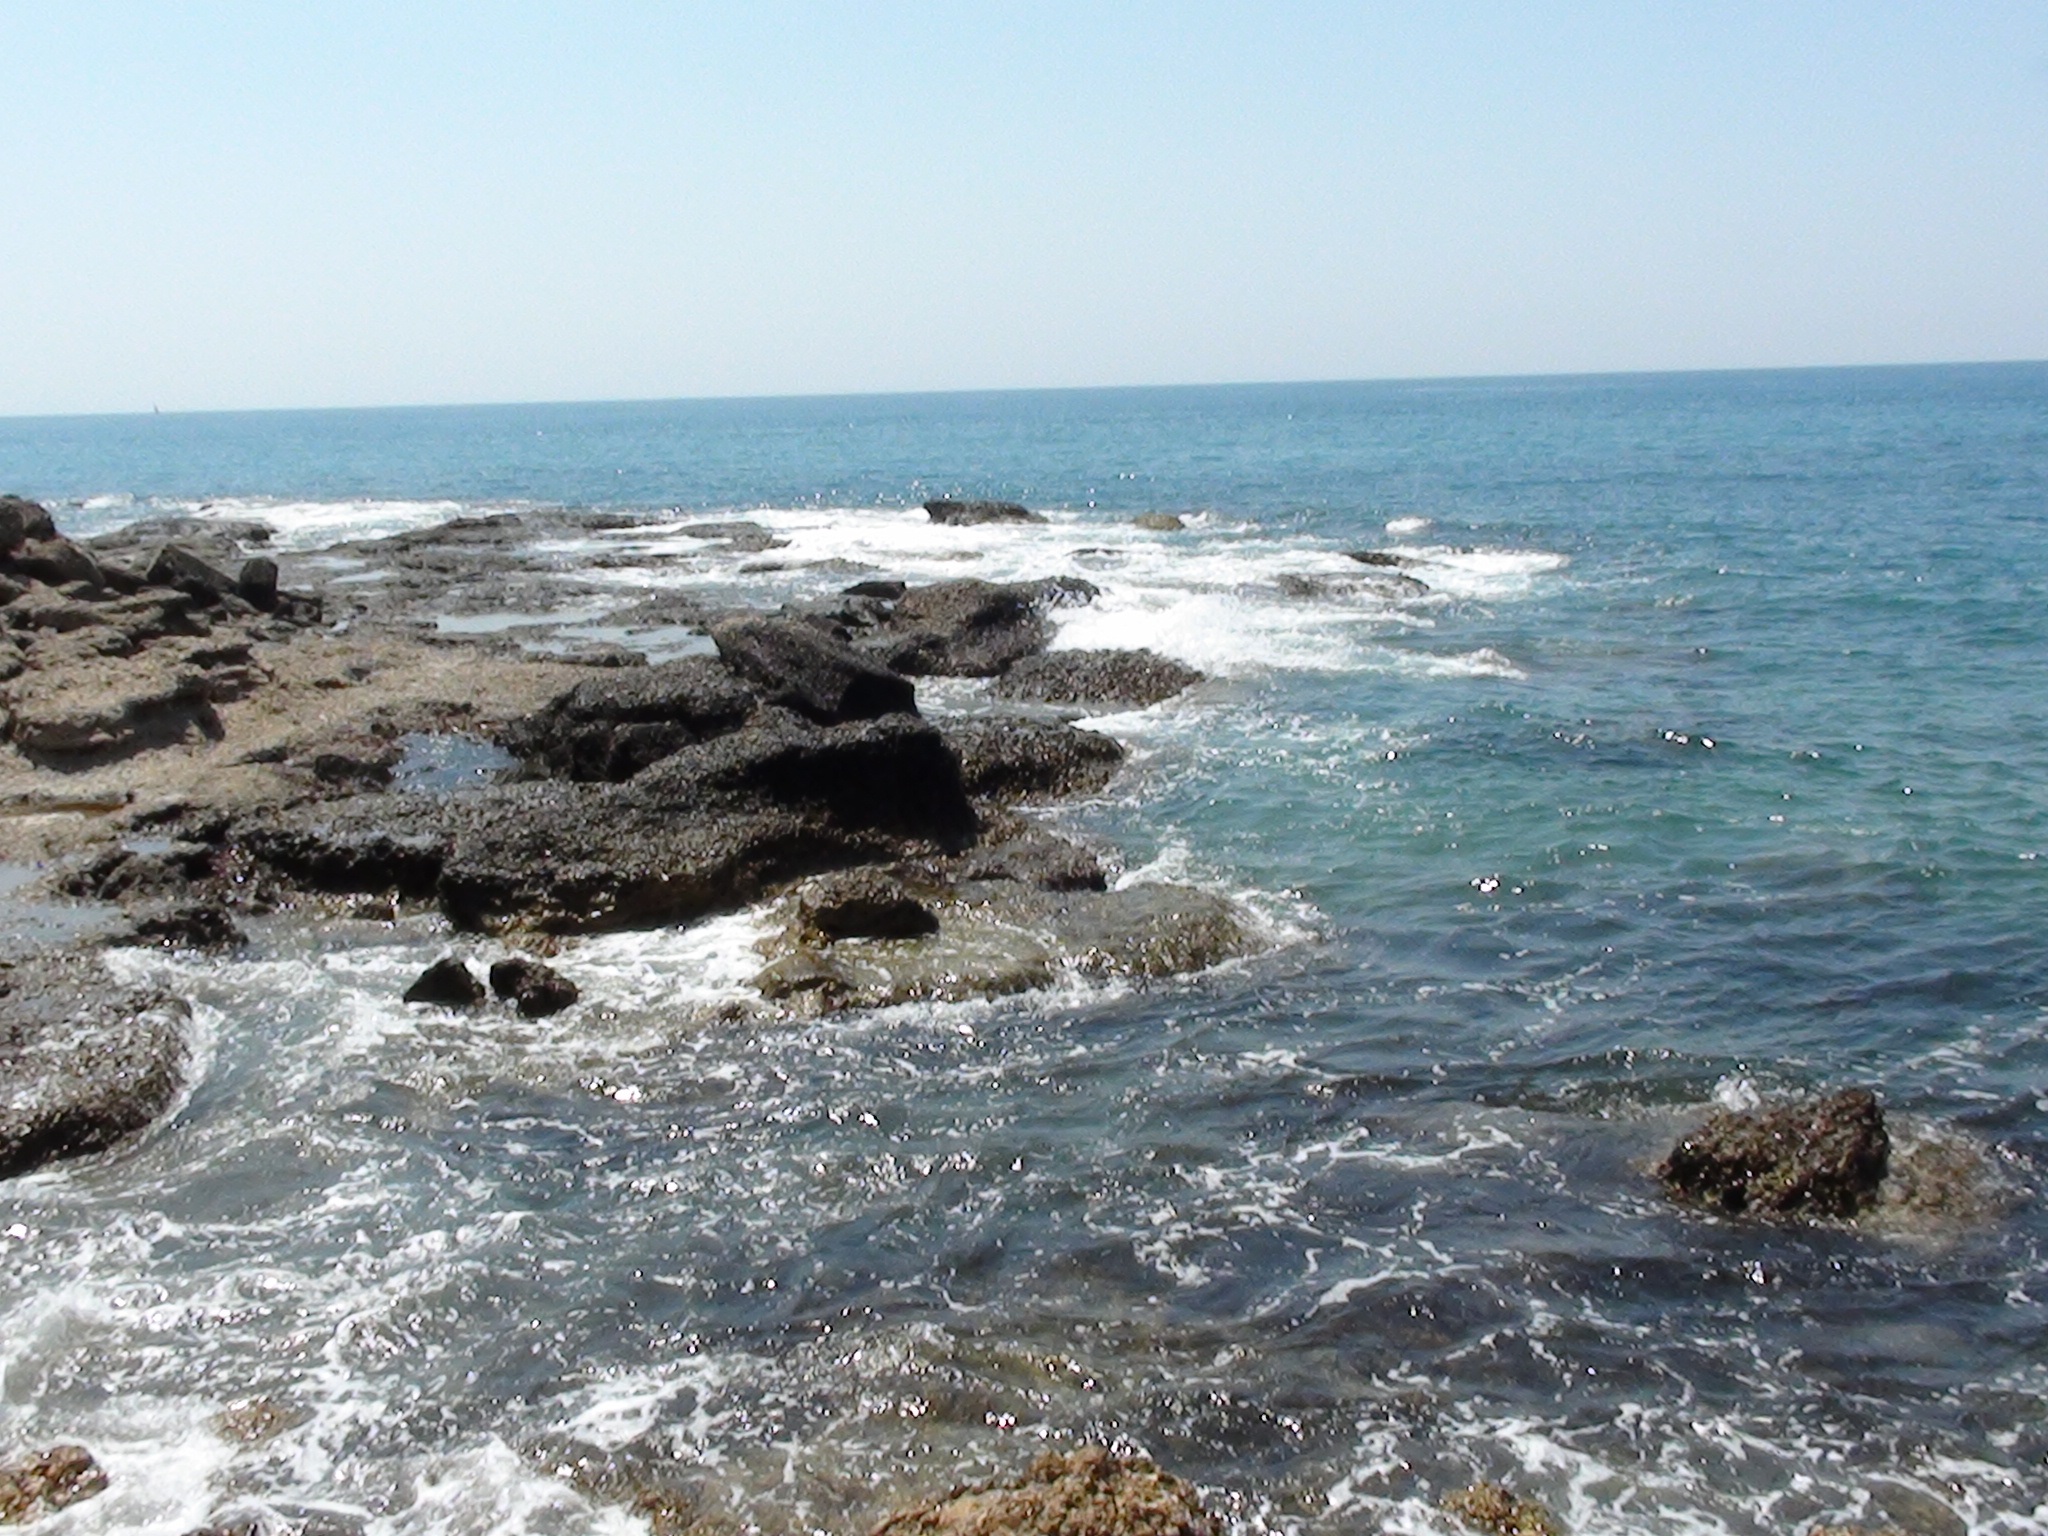
beach, landscape, sea, coast, water, nature, rock, ocean, light, shore, wave, summer, shoreline, cliff, cove, bay, terrain, body of water, rocks, cliffs, cape, turkish, landform, rocky shore, wind wave